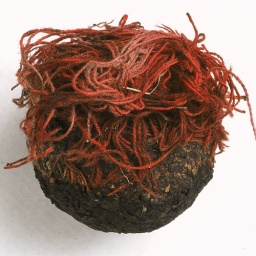
A cricket ball found in the field around the ground after a grassfire.